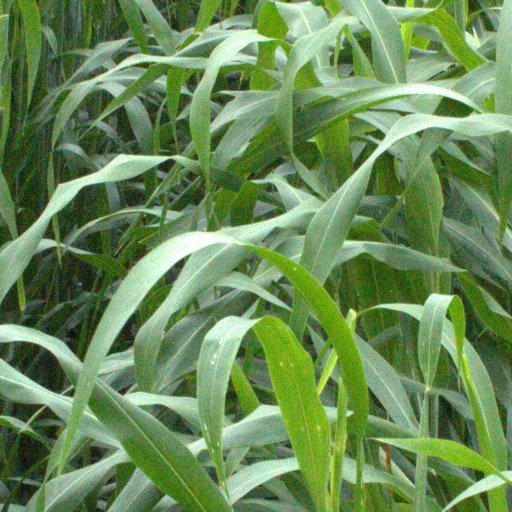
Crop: sorghum